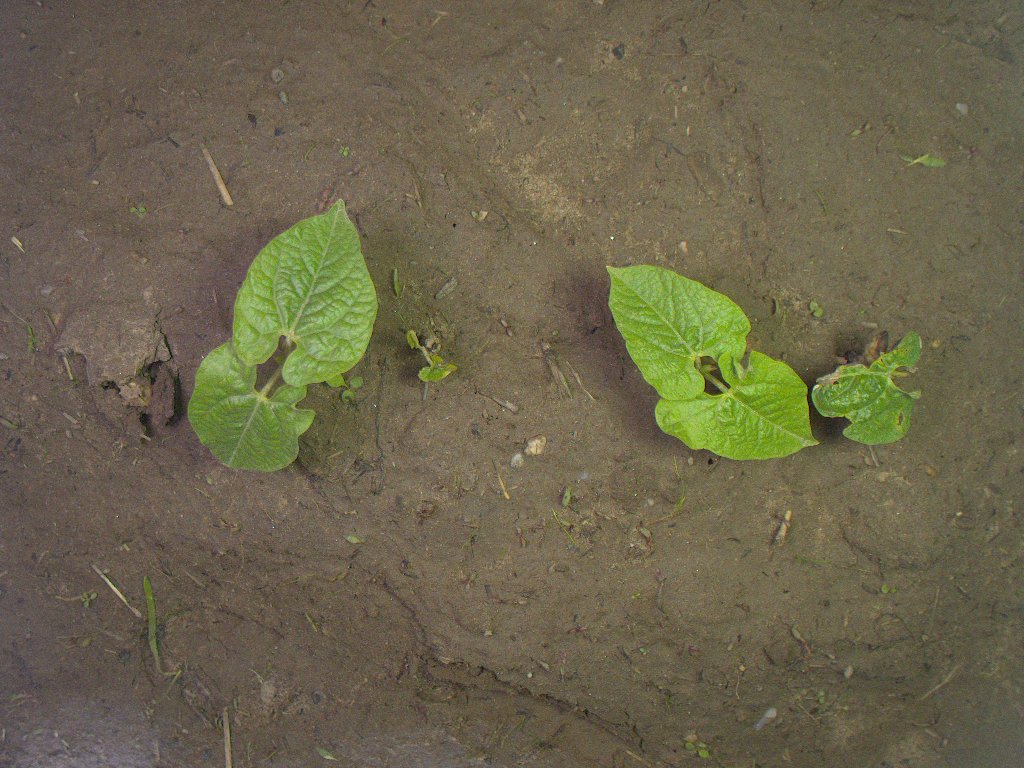
Crop: bean
Objects: bean, bean, bean, bean, stem_bean, stem_bean, stem_bean, stem_bean